Juilliard School

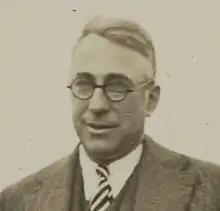
Columbia University English professor and first president of Juilliard, John Erskine

In 1919, a wealthy textile merchant named Augustus D. Juilliard died and left a vast sum of money for the advancement of music in his will, which set up the Juilliard Musical Foundation (JMF) a year later as one of its primary beneficiaries. Under Eugene Noble as executive secretary, the foundation purchased the Vanderbilt family guesthouse at 49 E. 52nd Street, and established a separate new music school, the Juilliard Graduate School (JGS), in 1924.